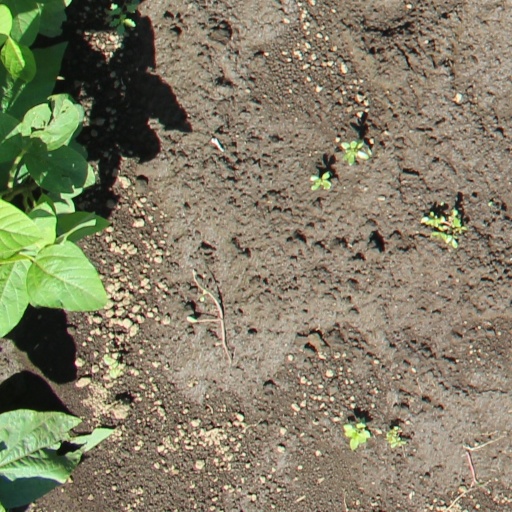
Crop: soybean